Television's Greatest Hits

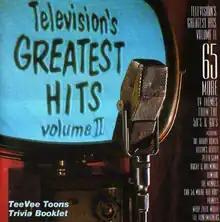
""

Television's Greatest Hits is a series of albums containing recordings of TV theme songs through the years. The series was first introduced in 1985 by the newly created Tee-Vee Toons (TVT) record label and ran until 1996. Each of the original seven numbered volumes contains 65 theme songs, with each volume focusing on particular decades. A spin-off volume containing commercial jingles was released in 1989.